Vernon Burge

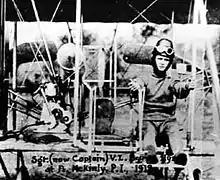
Burge at Fort William McKinley in the Philippines at the controls of a Wright B Flyer

On December 11, 1911, the Army shipped S.C. No. 7, a Wright Model B, and spare parts to enable six months of operations to Fort William McKinley in the Philippines. Corporal Burge and Private Kenneth L. Kintzel accompanied the aeroplane as mechanicians and were joined by five Army mechanics already in Manila. S.C. No. 7, equipped with floats as a seaplane, was assembled and flown for the first time on March 21, 1912.